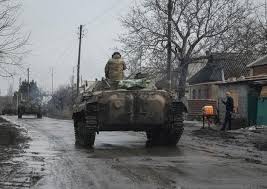
Label: BMP-2